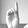
ASL letter: D